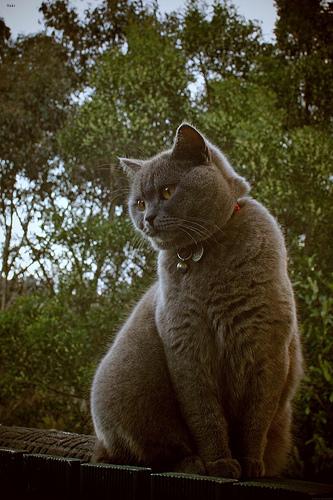
Breed: British Shorthair